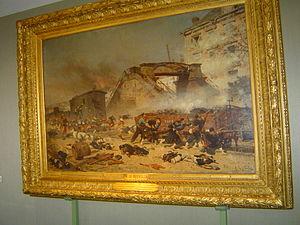
Tableau d'Alphonse-Marie-Adolphe de Neuville dans la mairie
Stiring-Wendel est une commune française de l'agglomération de Forbach, située dans le département de la Moselle en région Grand Est. Le territoire de la commune, d'une superficie de seulement trois cent soixante hectares, est limitrophe de l'Allemagne.